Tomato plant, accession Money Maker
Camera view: tilt-top (135 deg); turntable rotation: 240 degrees
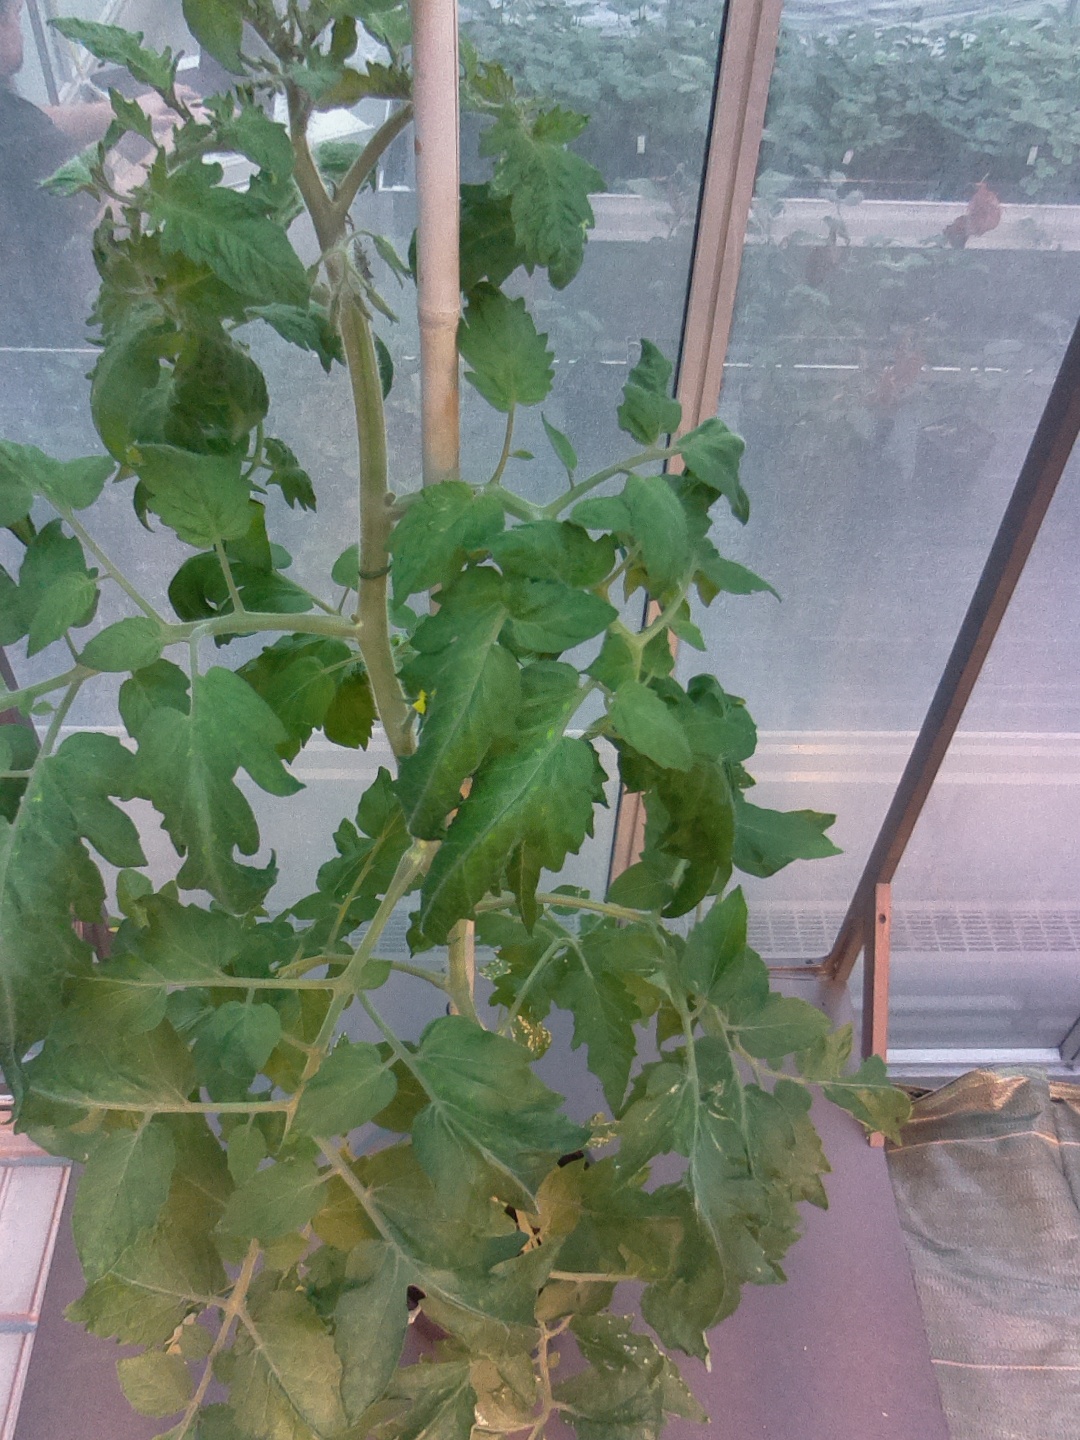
BBCH growth stage 63: 30%-40% of flowers open